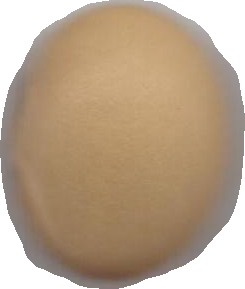
Variety: Dega